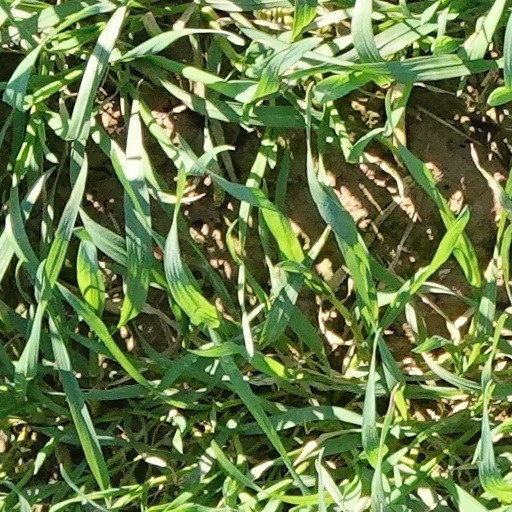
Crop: wheat